Welcome to Dun Vegas

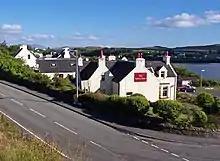
The album was recorded near and named after Dunvegan ("pictured").

With their second album, "Faerie Stories" (2001), Peatbog Faeries transitioned from their original art rock-tinged Celtic fusion sound and recorded an album without rock instrumentation and instead a strong focus on electronica, house and dub influences mixed in with their Celtic instrumentalism. Although the album was recorded in 1999, it was not released in 2001 largely due to record label difficulties which led it to be released by both Greentrax Recordings, who released their first album "Mellowosity" (1996), and New York-based Astor Recordings. Ben Ivitsky, who performed fiddle, triangle and throat singing on "Faerie Stories", left the band following its release, as did guitarist and mandolin player Ali Pentland and keyboardist Nuruduin. Consequently, the band were joined by fiddle player Roddy Neilson, guitarist Thomas Salter and keyboardist Leighton Jones.